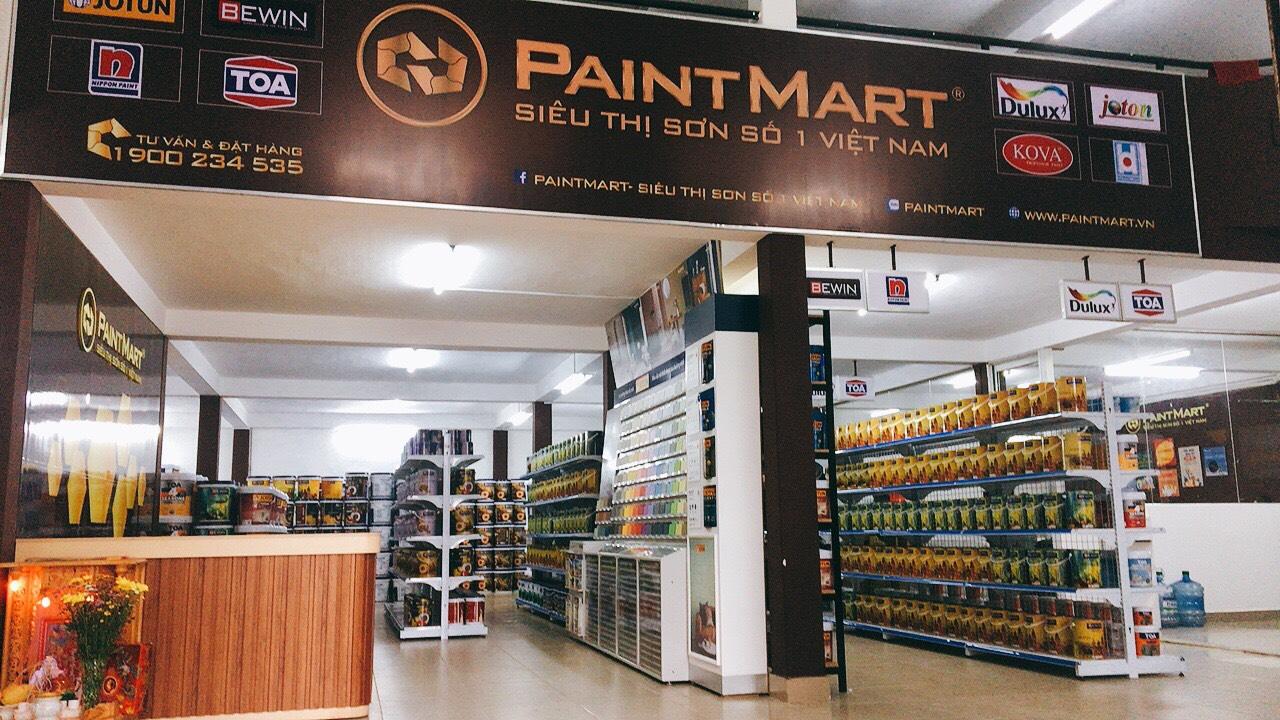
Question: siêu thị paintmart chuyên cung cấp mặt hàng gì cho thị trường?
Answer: các loại sơn